Princess Louise of Saxe-Gotha-Altenburg (1800–1831)

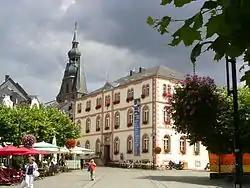
Residence of the Princess Louise of Saxe-Gotha-Altenburg in Sankt Wendel, Saarland

The engagement to the then Duke Ernst I of Saxe-Coburg-Saalfeld took place on December 20 in 1816. On 31 July 1817 in Gotha, 16-year-old Louise married her 33-year-old kinsman Ernst III, Duke of Saxe-Coburg-Saalfeld, (later Ernst I, Duke of Saxe-Coburg and Gotha), after he failed to win the hand of one of the Russian Grand Duchesses. Louise was considered "young, clever, and beautiful".